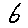
Label: 6